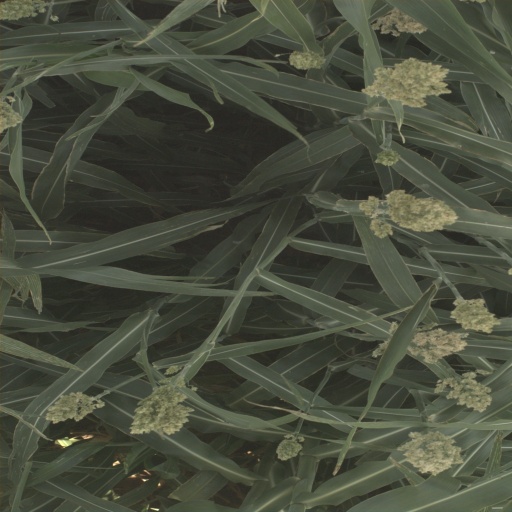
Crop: sorghum